Allgemeine Gesellschaft der Schweizerischen Uhrenindustrie

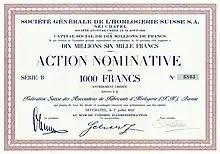
Share of the Soc. Générale de l'Horlogerie Suisse SA, issued 1. July 1932

Allgemeine Schweizerische Uhrenindustrie AG (ASUAG; French: "Société Générale de l'Horlogerie Suisse SA") was the former biggest Swiss Watch Industry Group that had been created with the assistance of the Swiss Government and the Swiss Banks, as an answer to the crisis caused by the Great Depression, in 1931.